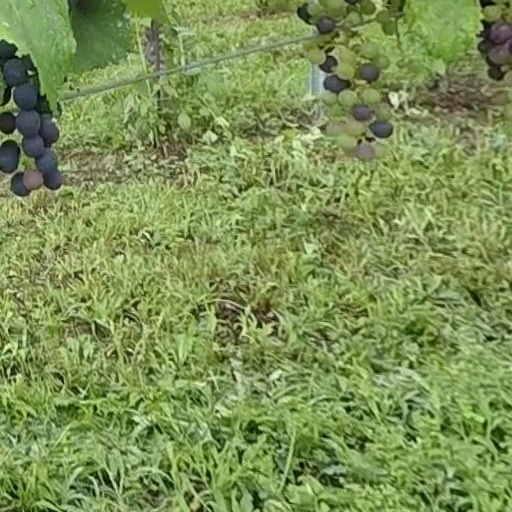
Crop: grape